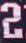
Number: 2